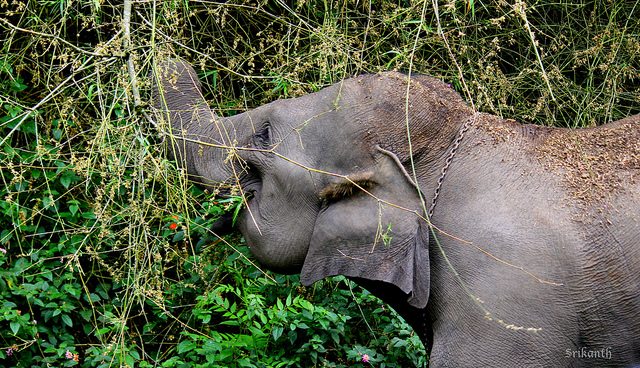
user: Given an image and a question. Answer the question in a short answer. Question: Is this a mammal or an amphibian? Short Answer:
assistant: mammal